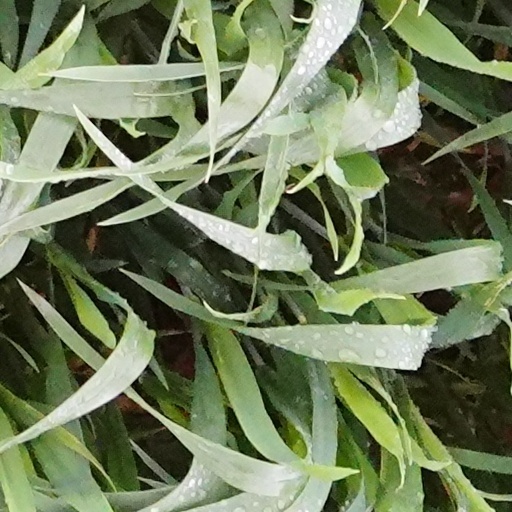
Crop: wheat